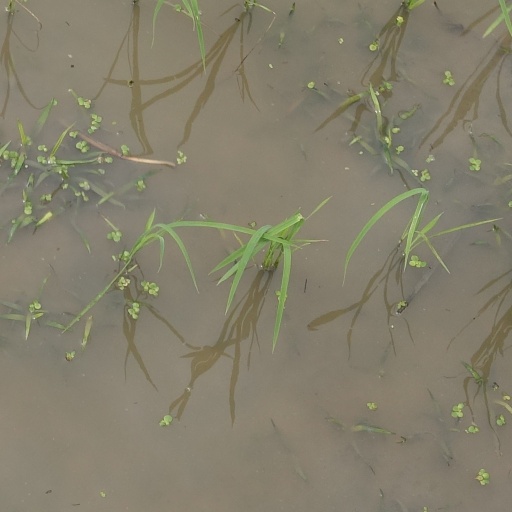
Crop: rice